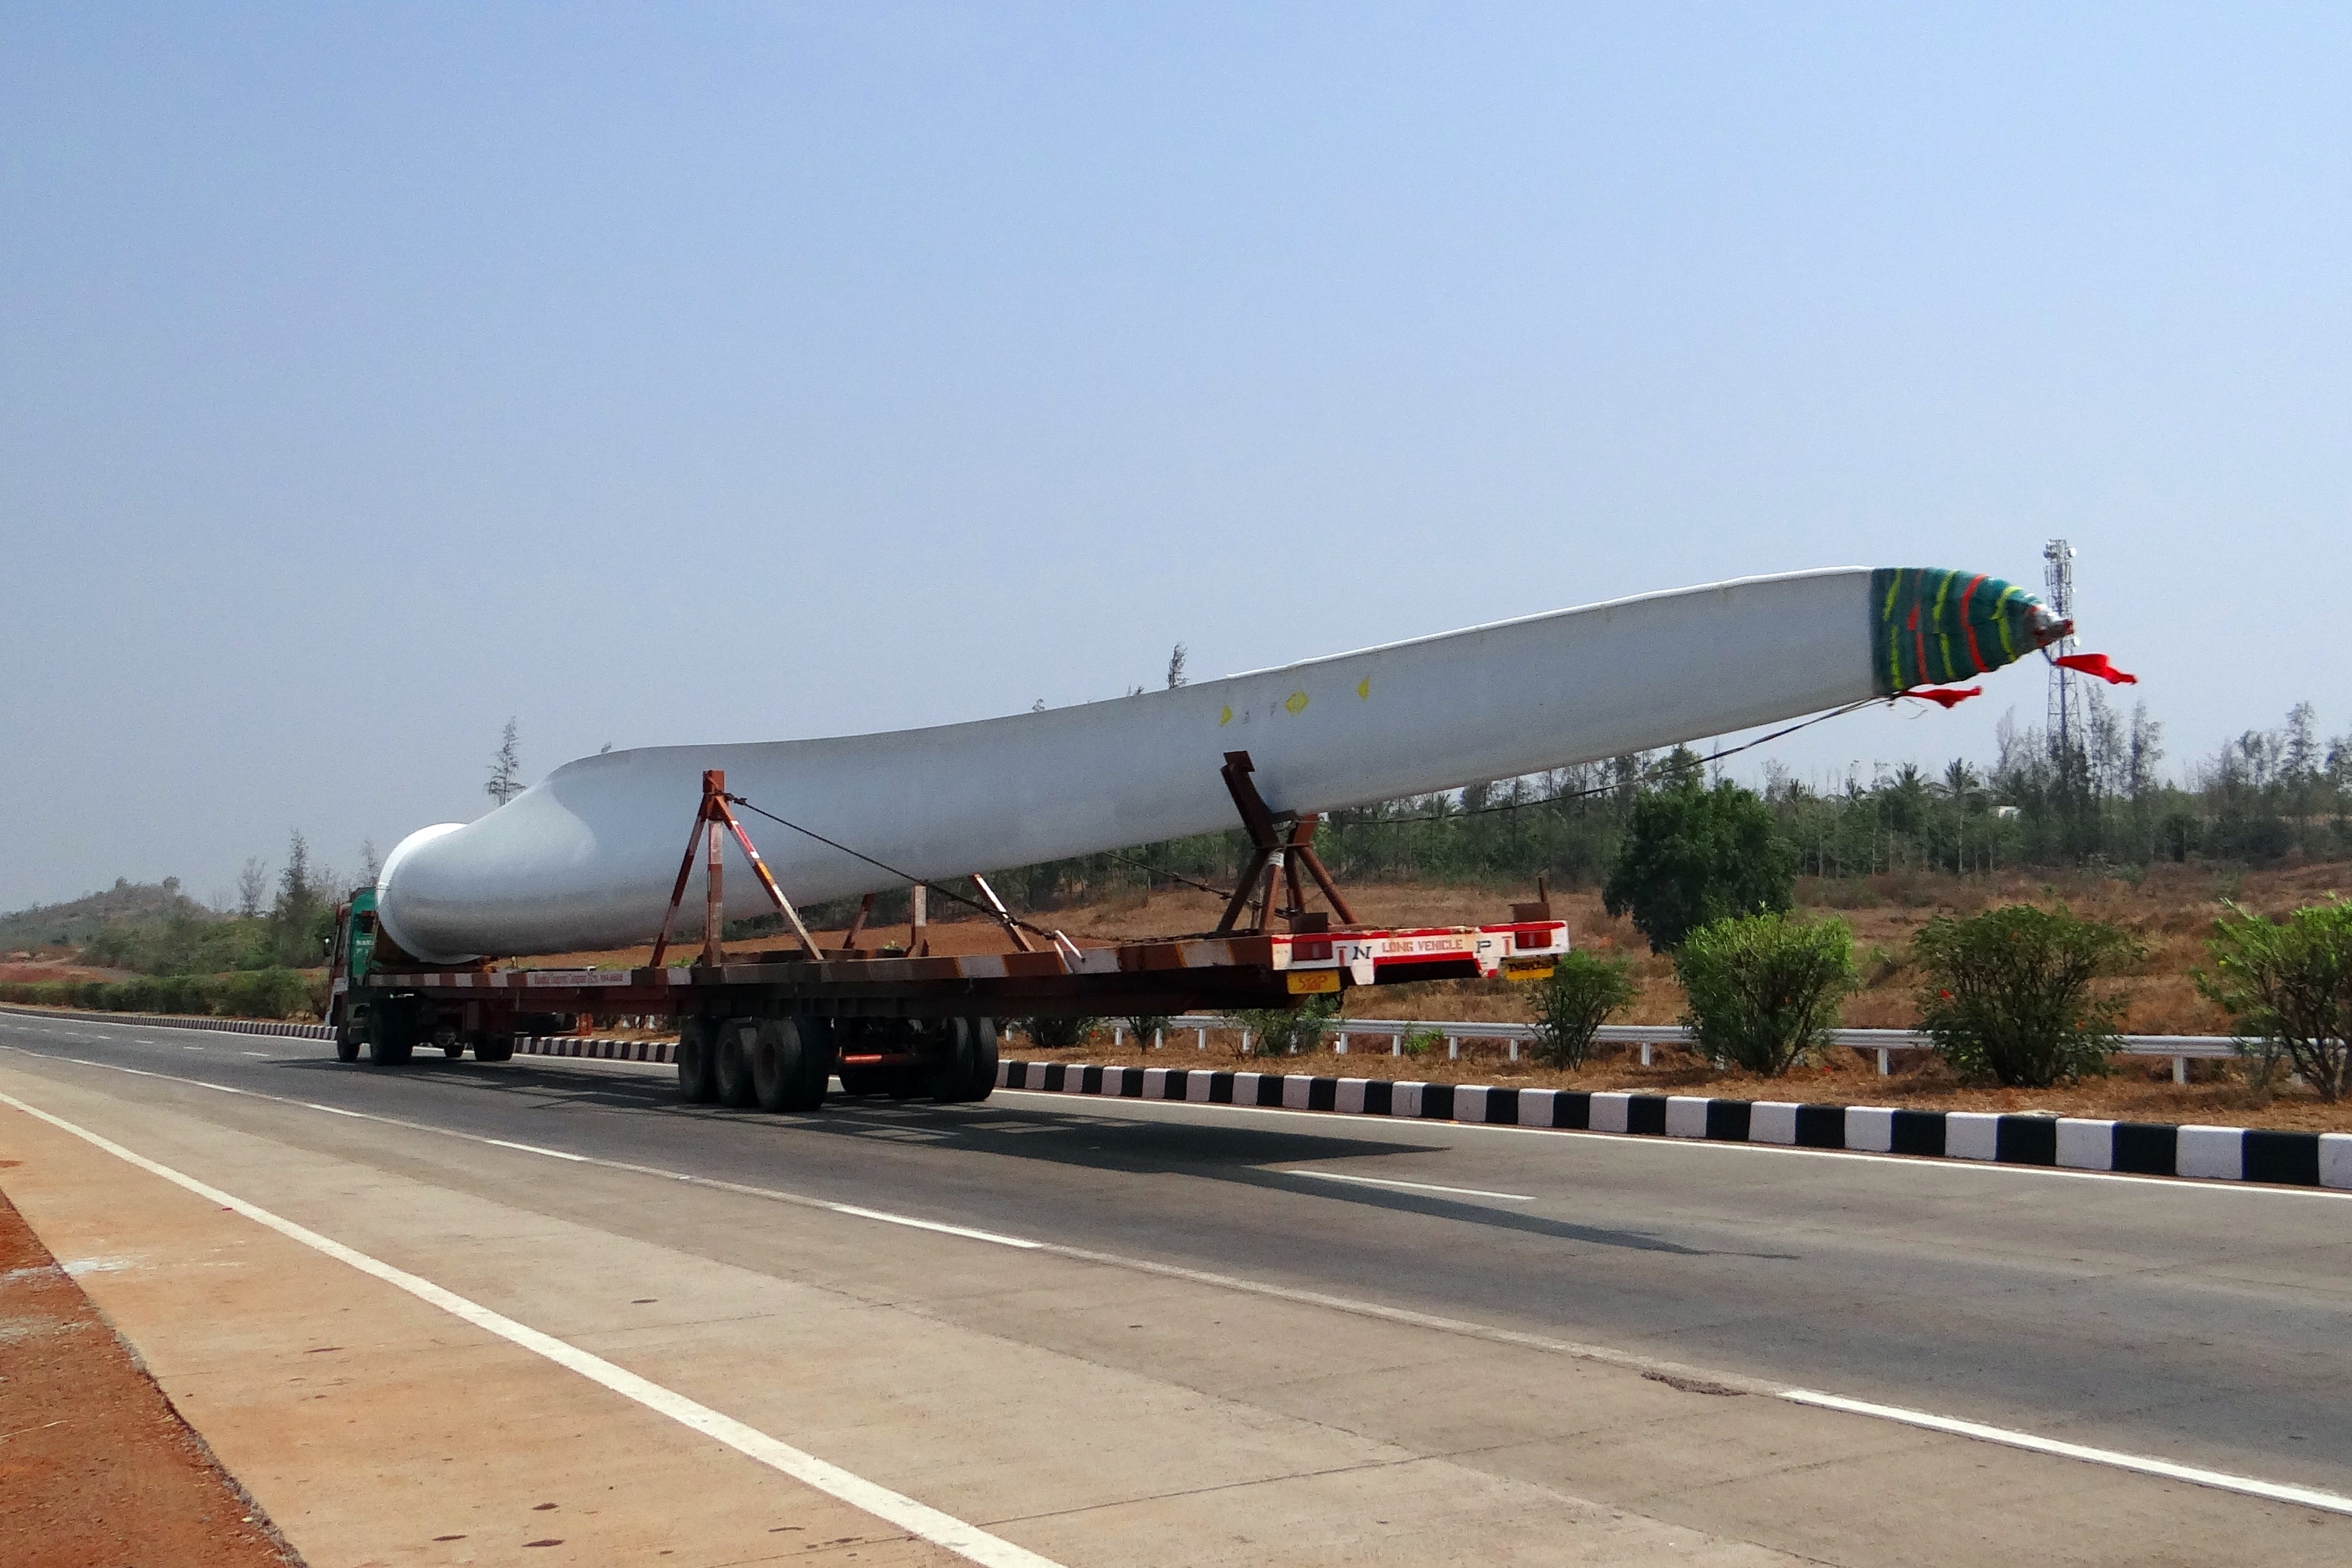
automobile, highway, transport, truck, vehicle, aviation, lorry, india, railroad car, long vehicle, wind turbine blade